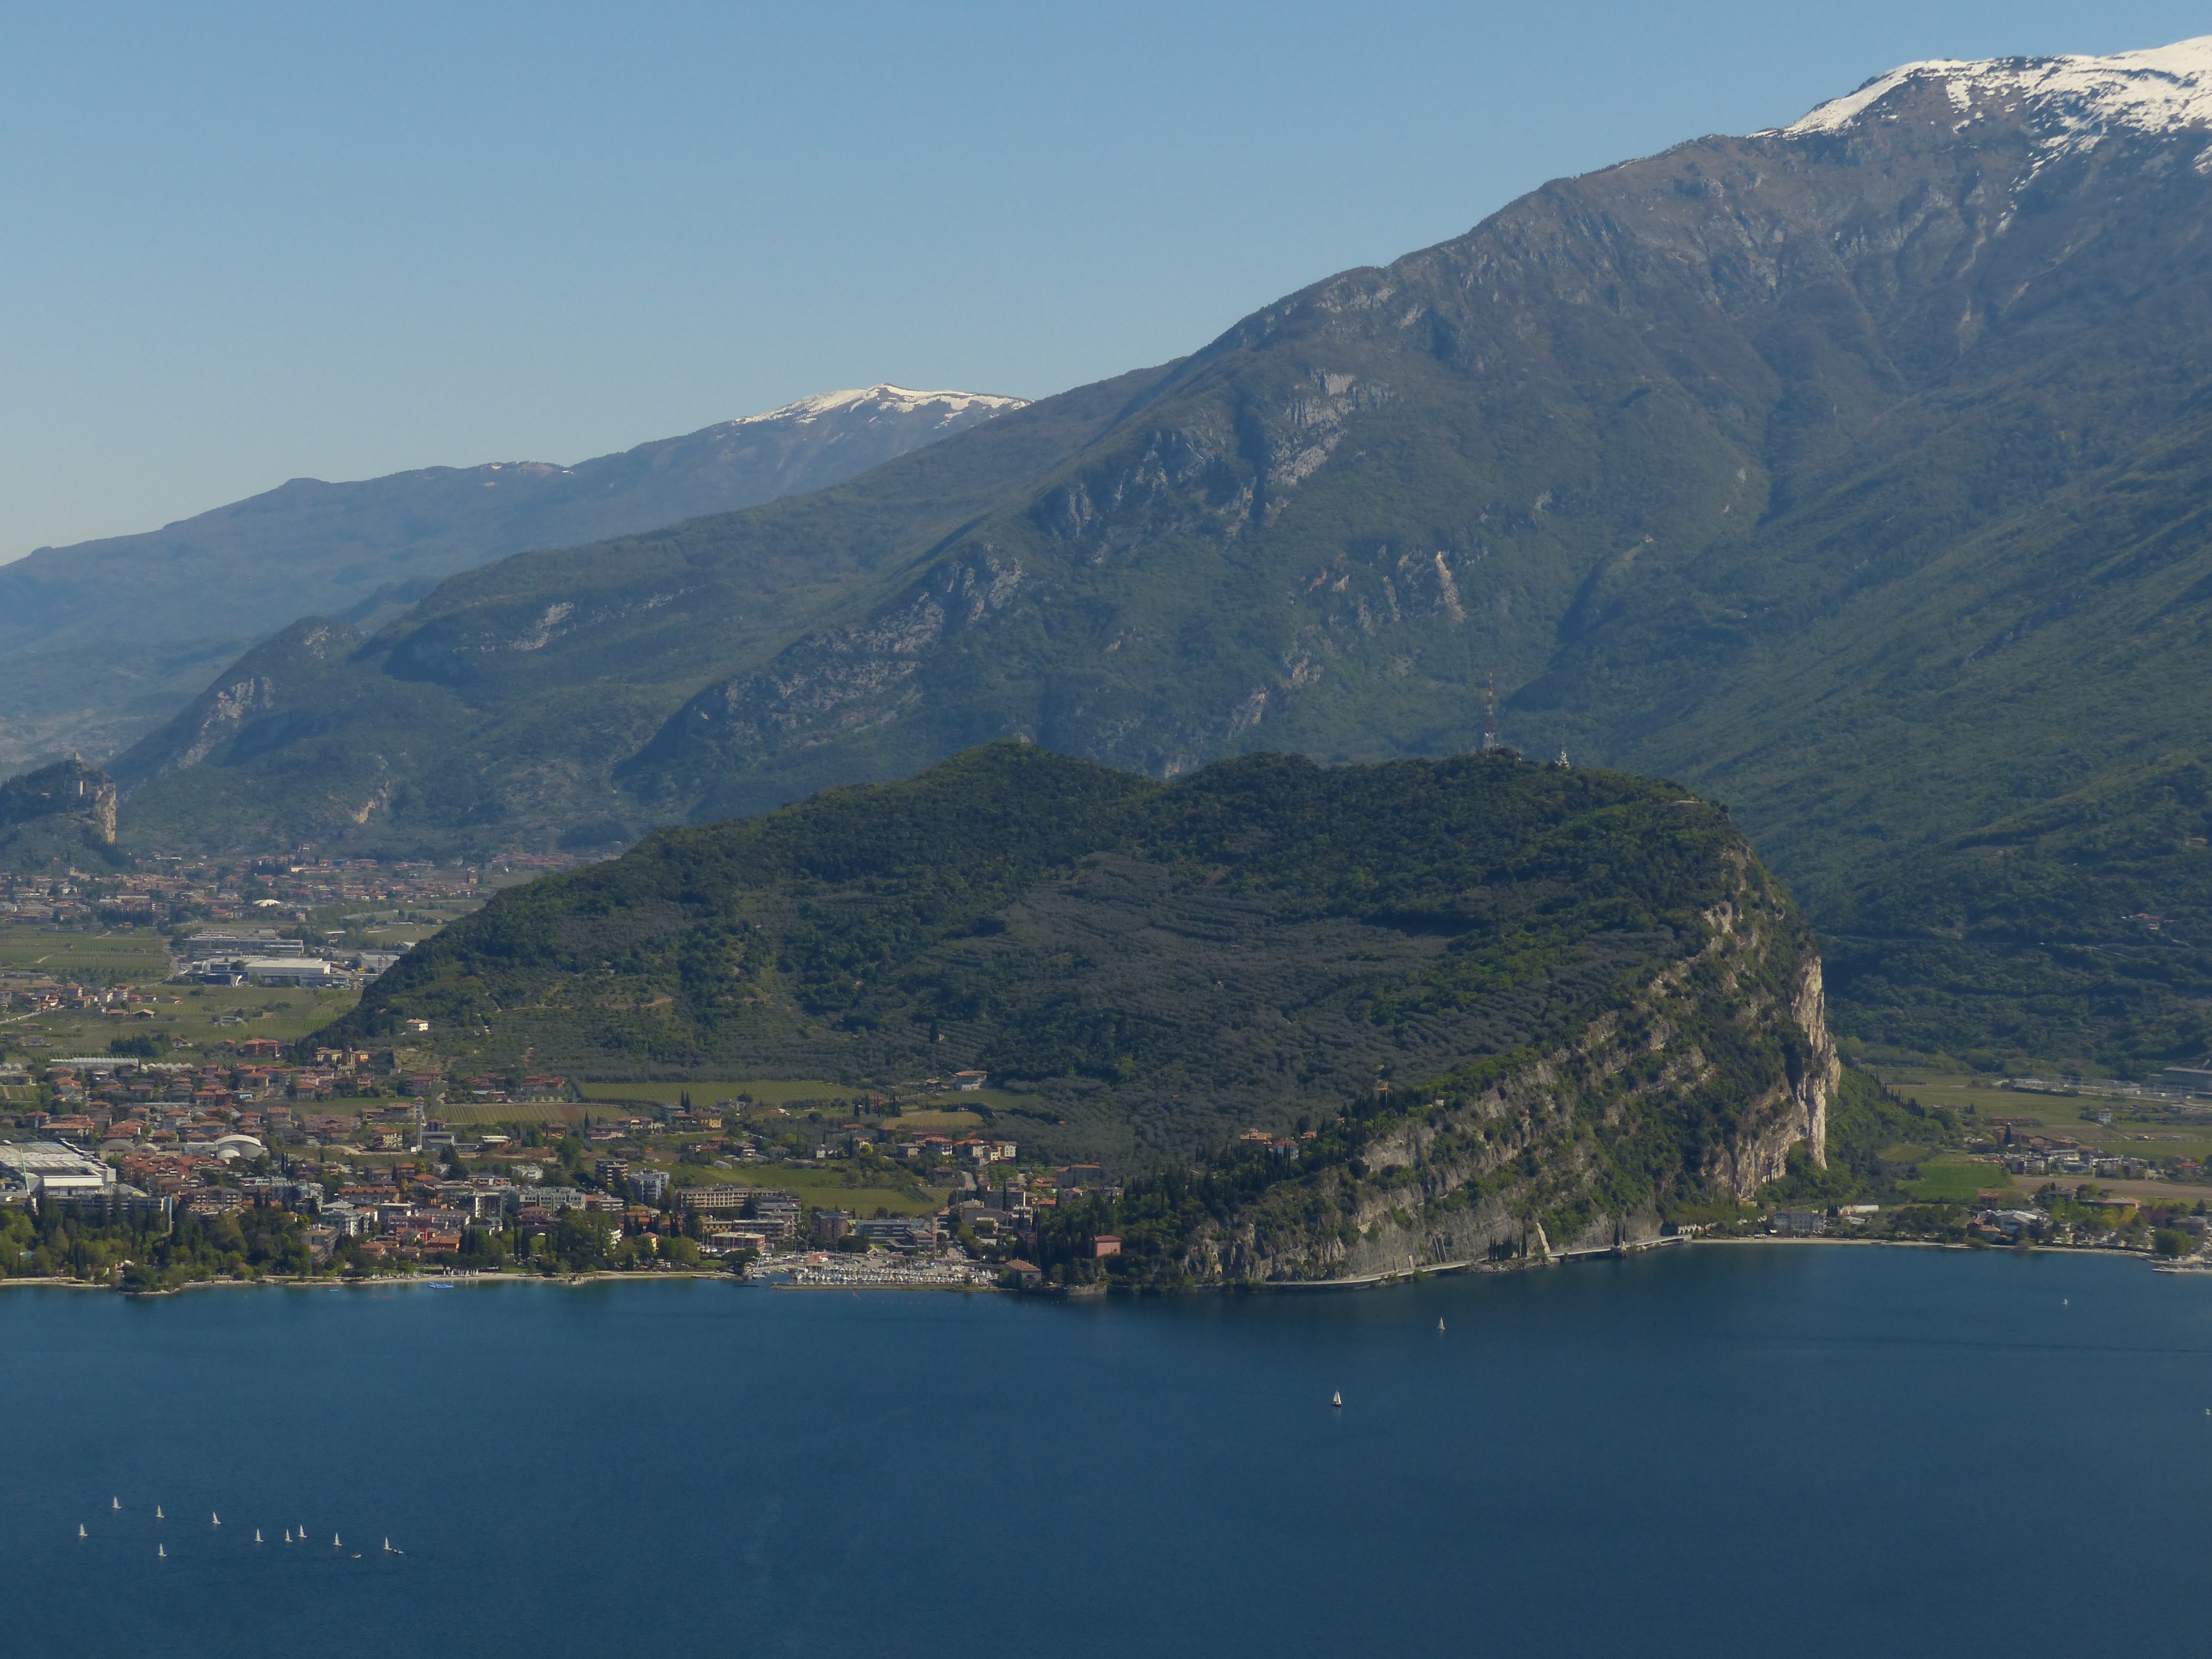
landscape, sea, coast, water, mountain, hill, lake, mountain range, bay, italy, fjord, reservoir, body of water, garda, loch, landform, aerial photography, monte brione, riva del garda, geographical feature, mountainous landforms, sickle shaped, garda lake mountain